Ōgo Station

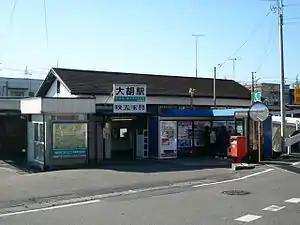
Ōgo Station in September 2010

is a passenger railway station in the city of Maebashi, Gunma Prefecture, Japan, operated by the private railway operator Jōmō Electric Railway Company.